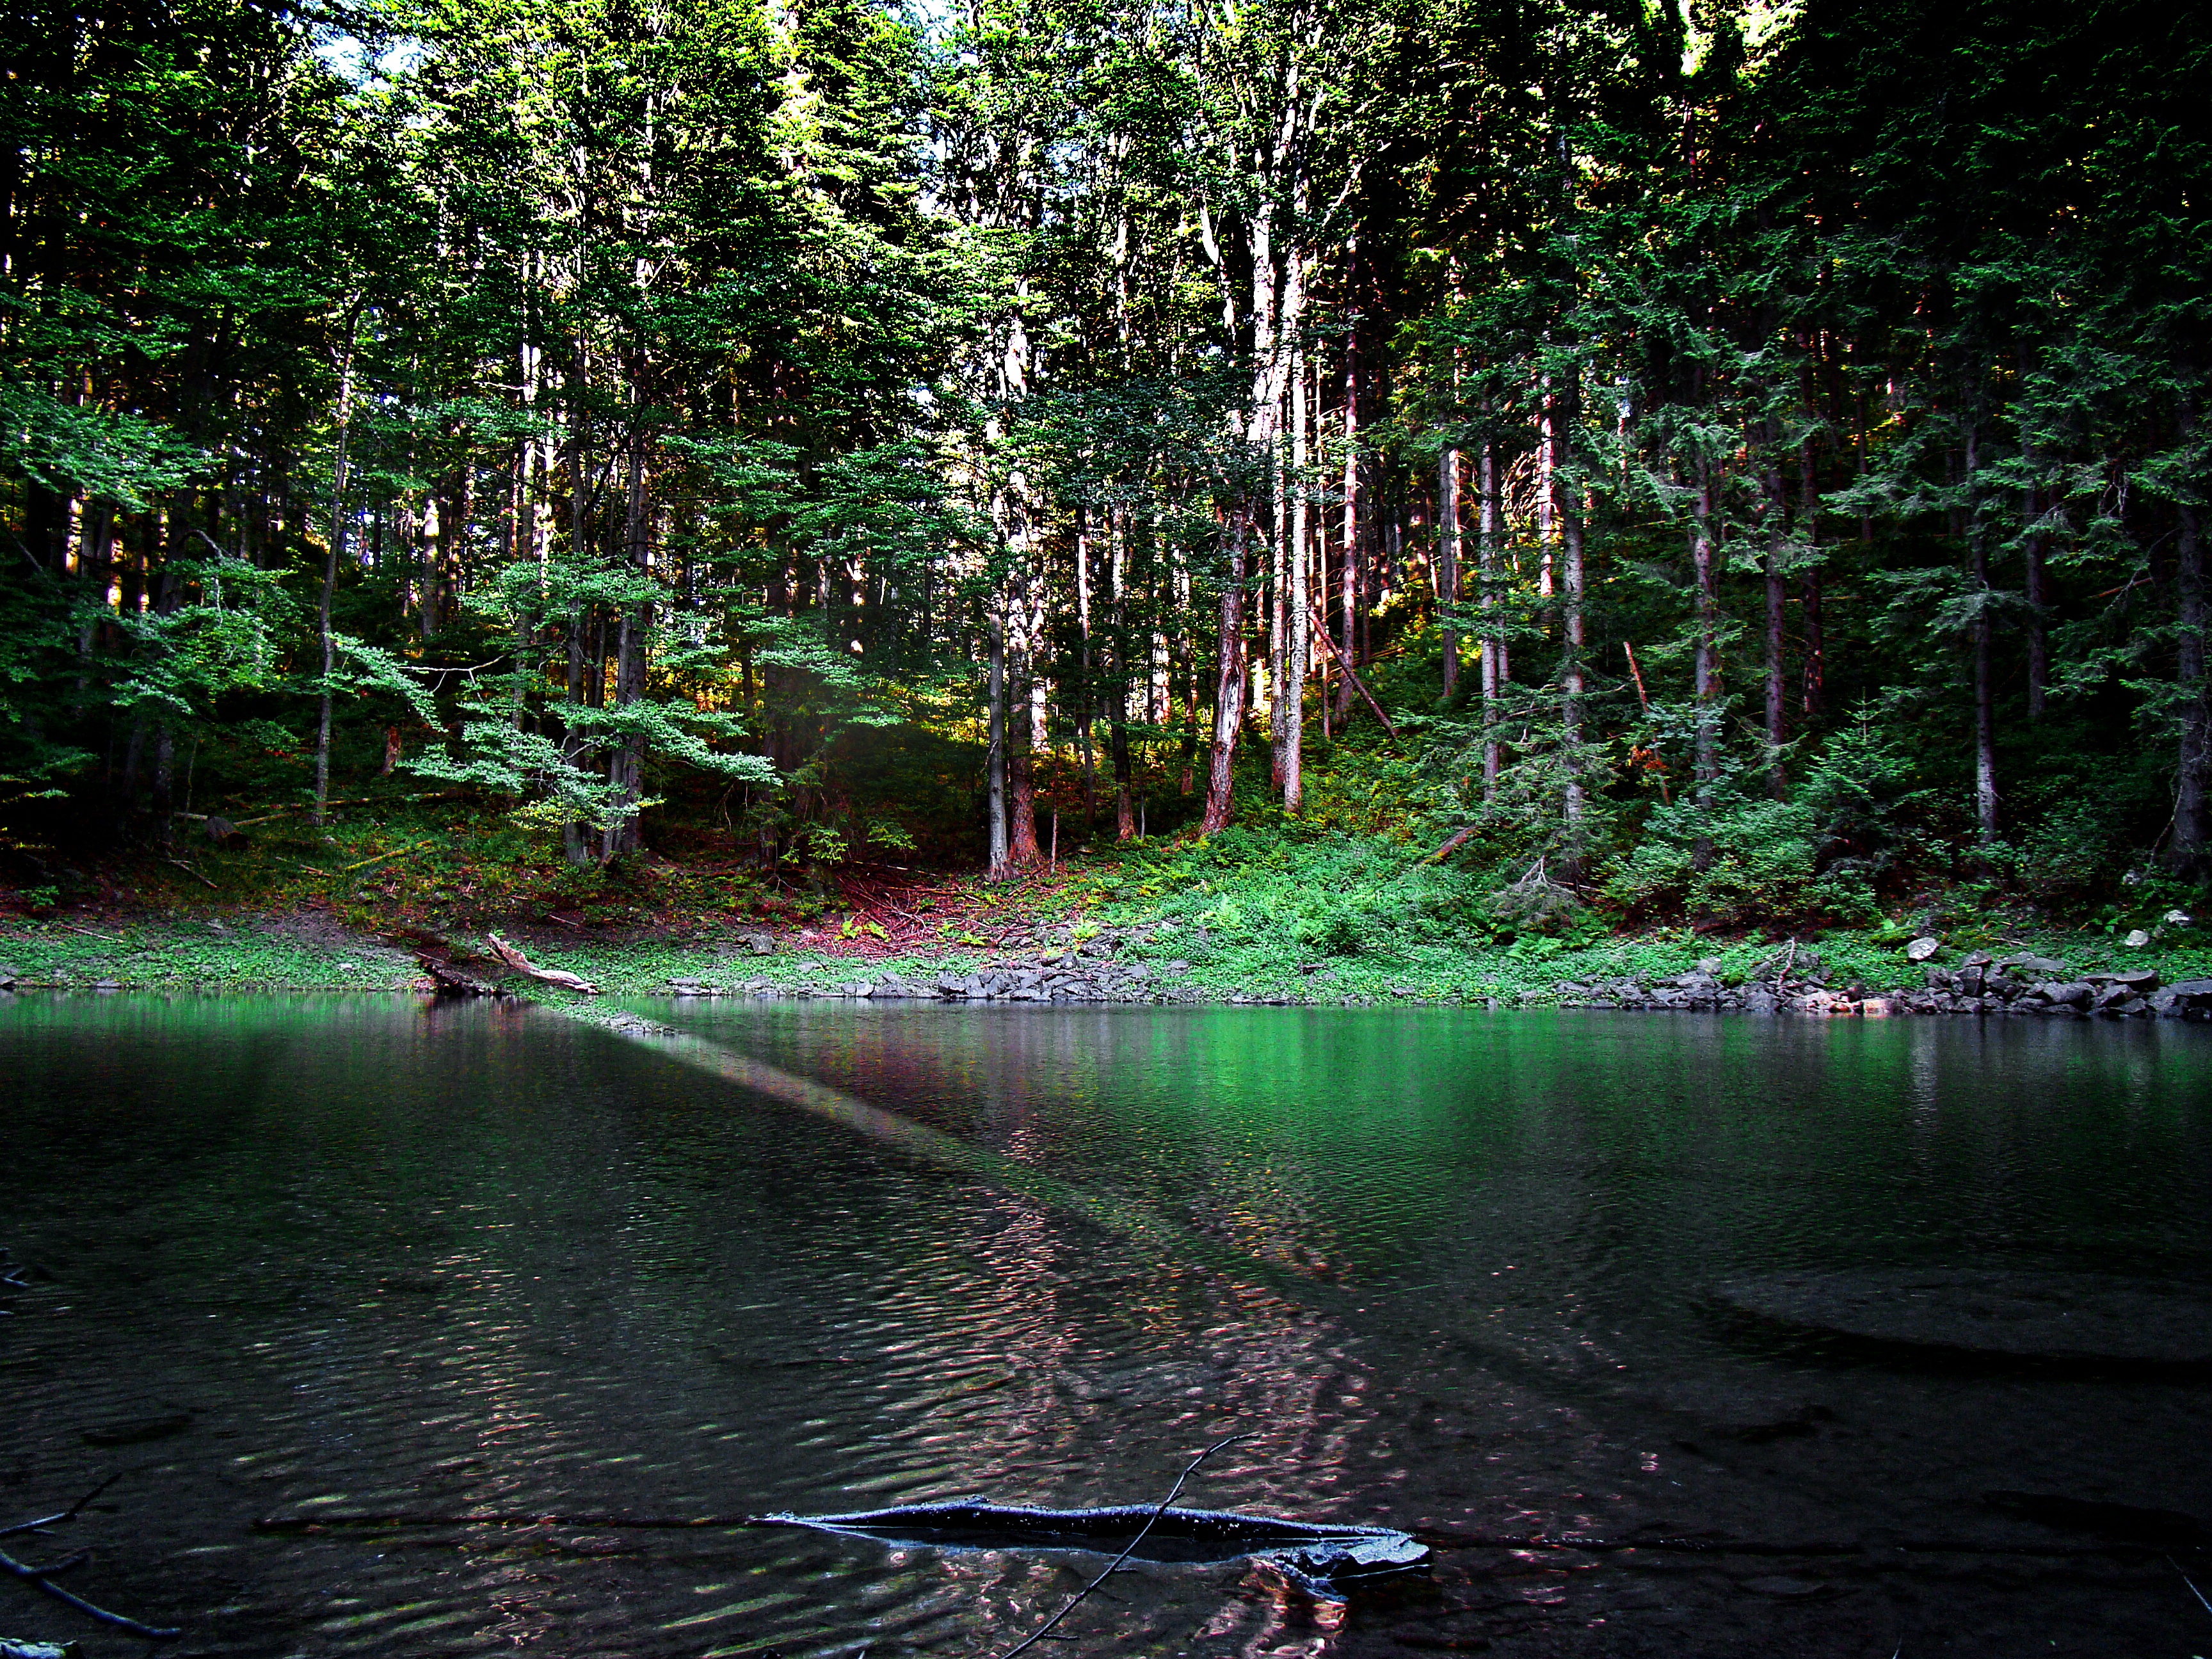
tree, water, nature, forest, wilderness, lake, river, pond, stream, reflection, jungle, puddle, body of water, mountains, rainforest, woodland, habitat, rates, wet rates, massif of babia, beskid high, natural environment, geographical feature, bayou